Johan Galtung

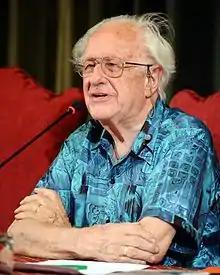
Galtung in 2012

Johan Vincent Galtung (24 October 1930 – 17 February 2024) was a Norwegian sociologist and the principal founder of the discipline of peace and conflict studies. He was the main founder of the Peace Research Institute Oslo (PRIO) in 1959 and was its first director until 1970. He also established the "Journal of Peace Research" in 1964.